Question: Please indicate a possible affordance area of the surfboard that can be used for carrying
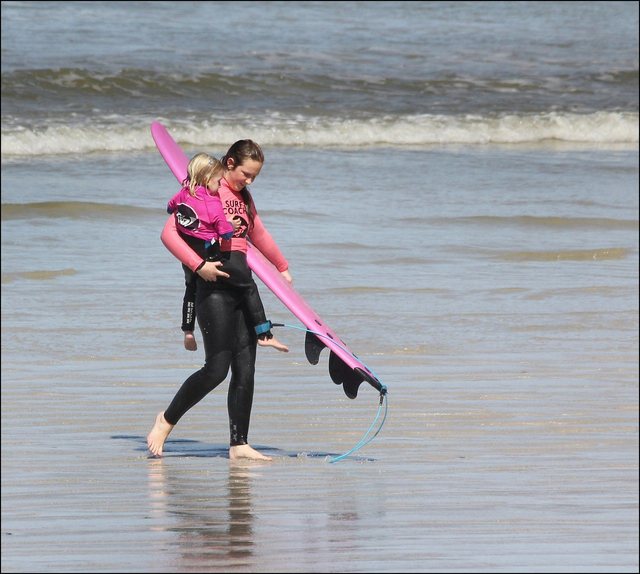
Answer: [151.145, 125.158, 384.197, 393.816]